Mufti (film)

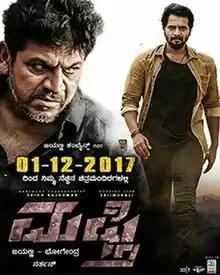
Film Poster

Mufti is a 2017 Indian Kannada-language neo-noir action thriller film directed by Narthan, making his debut, and produced by Jayanna Combines. The film stars Shiva Rajkumar, Sriimurali, and Shanvi Srivastava in the lead roles, while Devaraj, Chaya Singh, Madhu Guruswamy, Vasishta N. Simha, and Babu Hirannaiah play supporting roles. The film tells the story of an undercover cop (Sriimurali) who tracks down and confronts a crime boss (ShivaRajkumar).